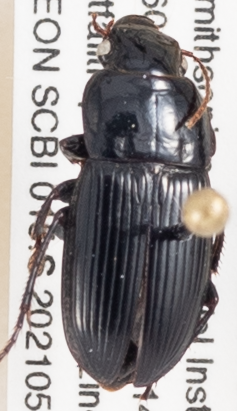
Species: Harpalus providens
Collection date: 2021-05-06
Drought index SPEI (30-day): -0.166
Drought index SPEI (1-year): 0.184
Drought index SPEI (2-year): -0.1